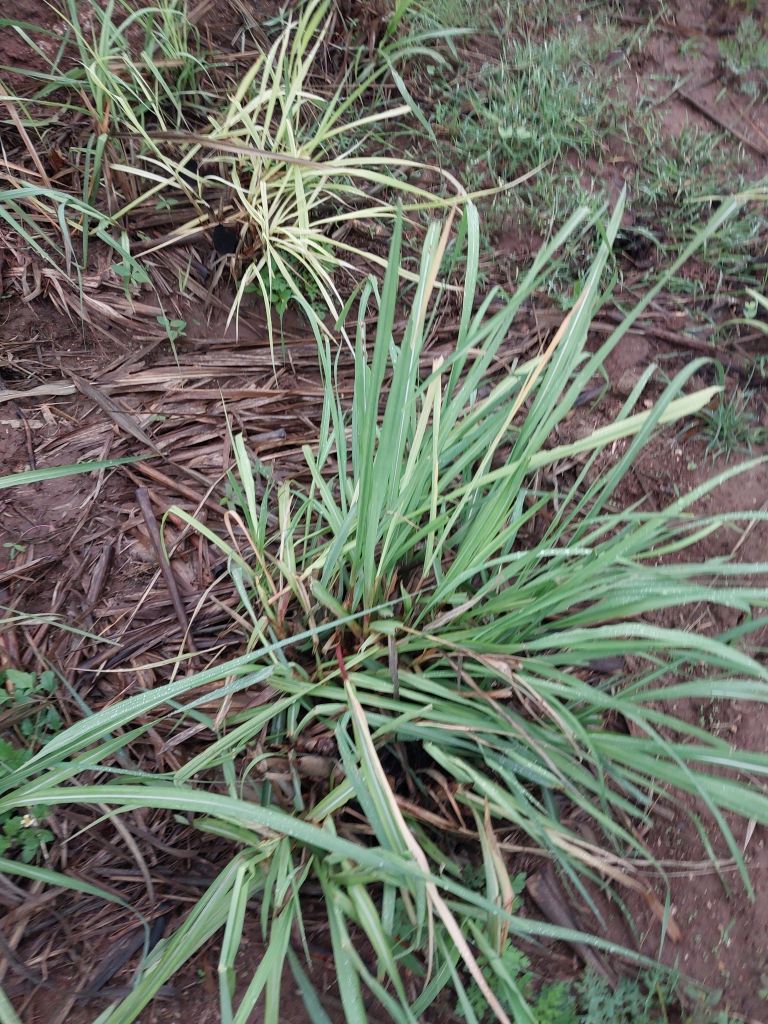
Label: Grassy shoot